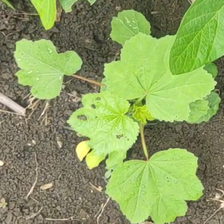
Weed species: Little_Mallow(Malva parviflora)